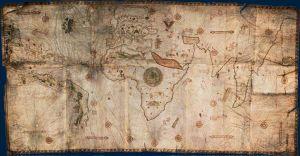
Léonard de Vinci étudie le vol des oiseaux et rédige le codex de Turin.